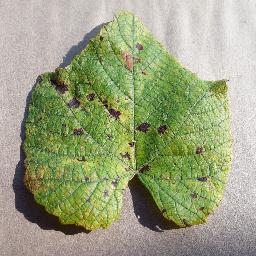
Label: Grape___Leaf_blight_(Isariopsis_Leaf_Spot)